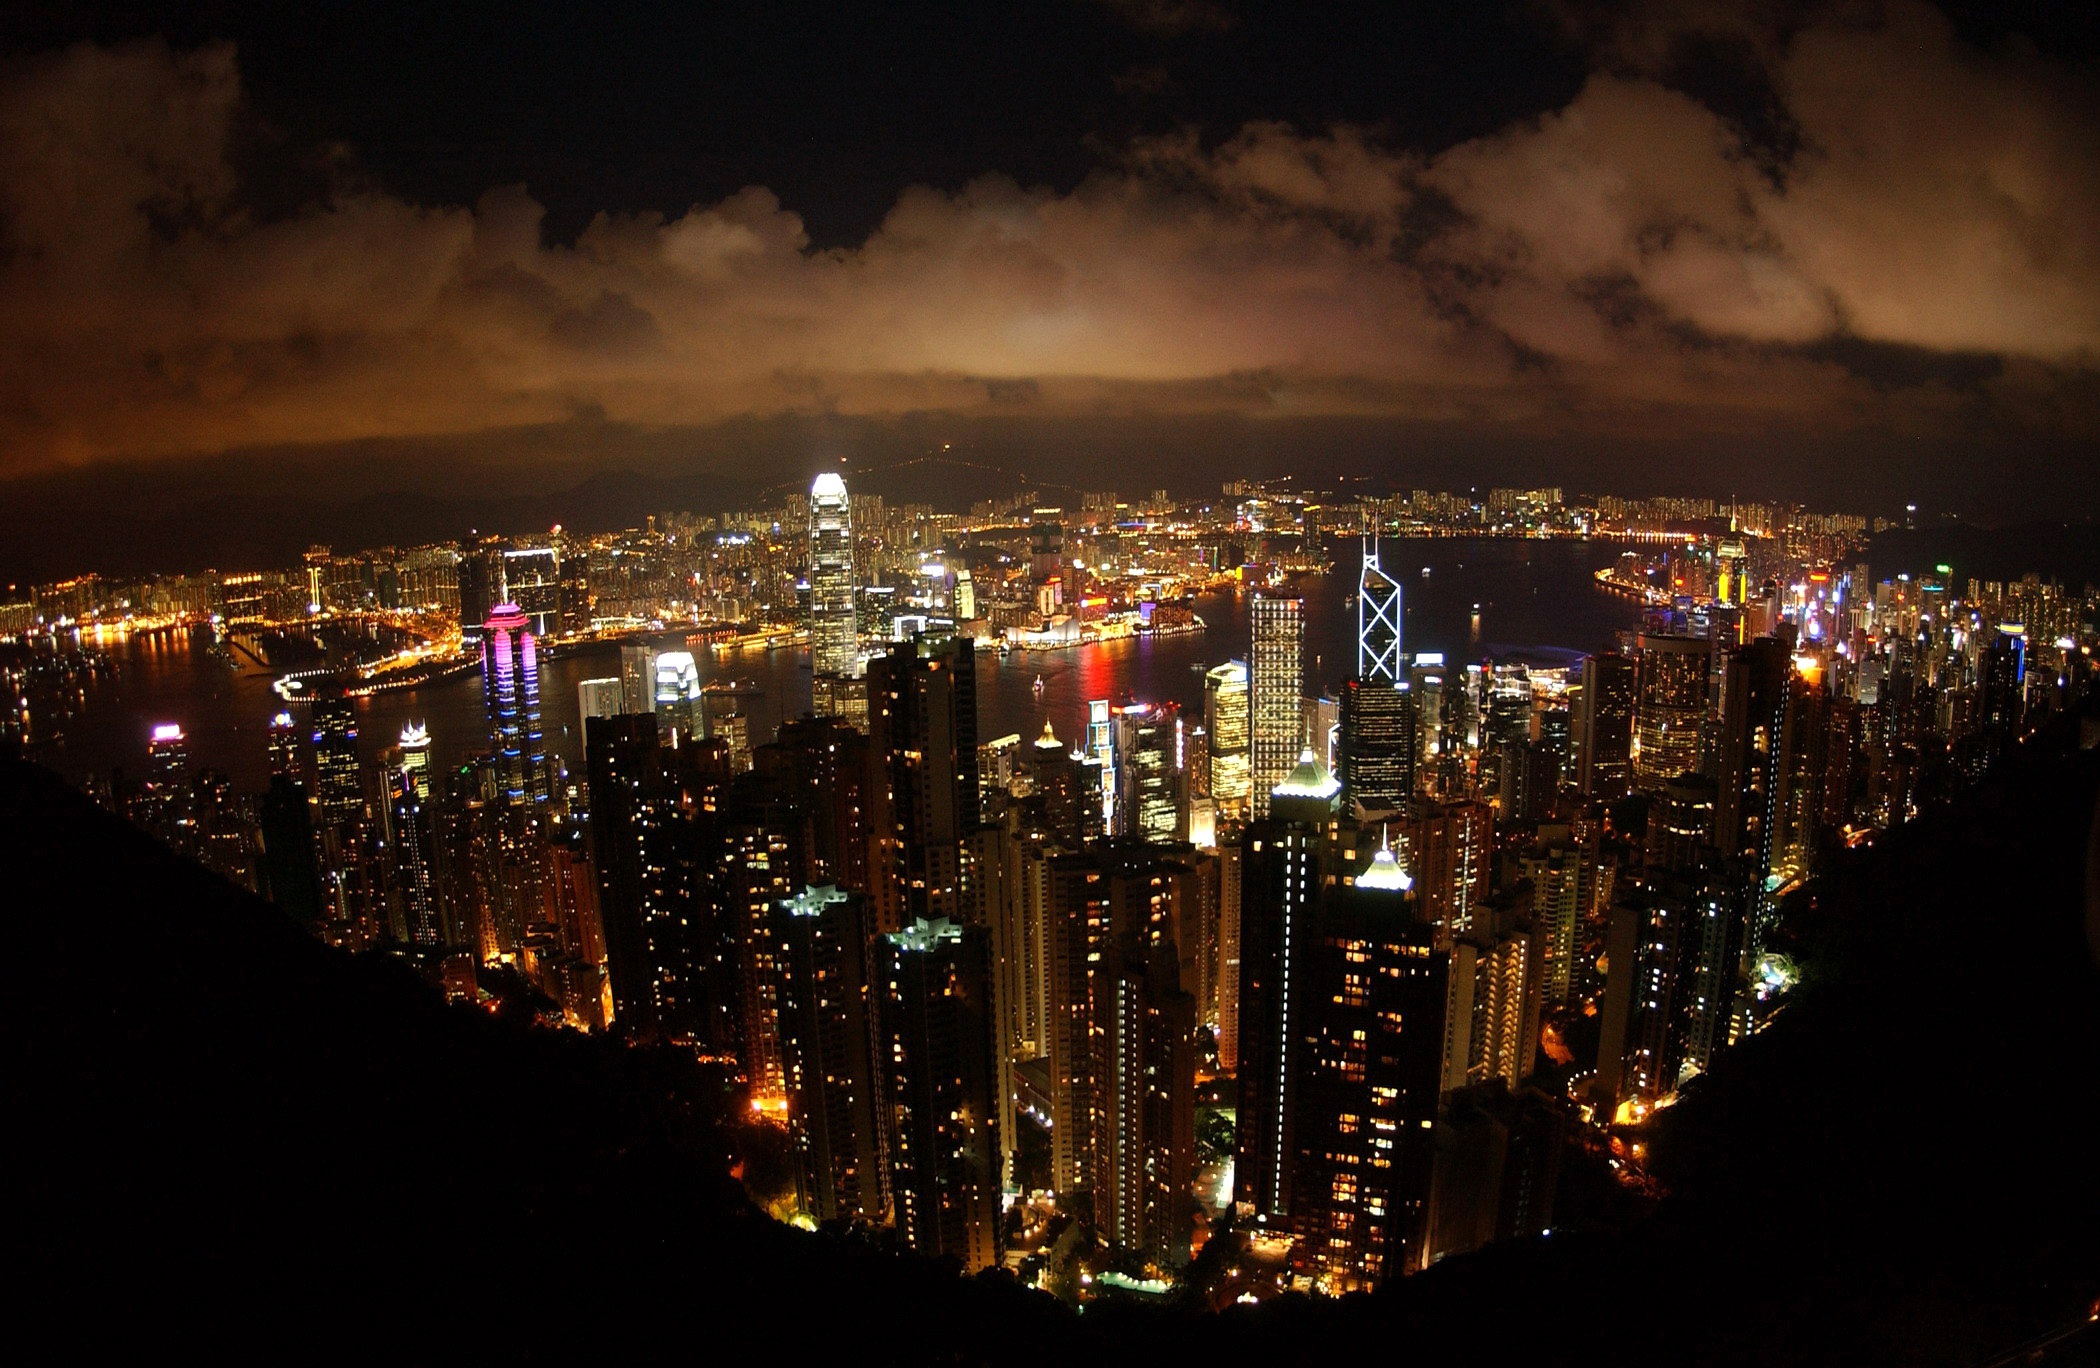
landscape, sky, skyline, night, view, city, skyscraper, cityscape, panorama, downtown, dusk, evening, twilight, scenic, harbor, darkness, hong kong, lights, victoria, metropolis, human settlement, atmosphere of earth, metropolitan area